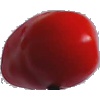
Label: Tomato 2